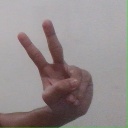
अक्षर: ऐ